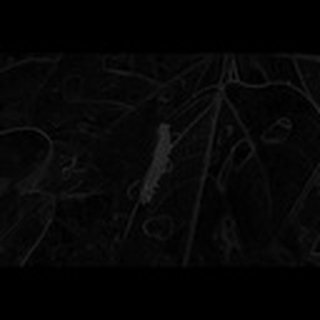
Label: cotton_army_worm